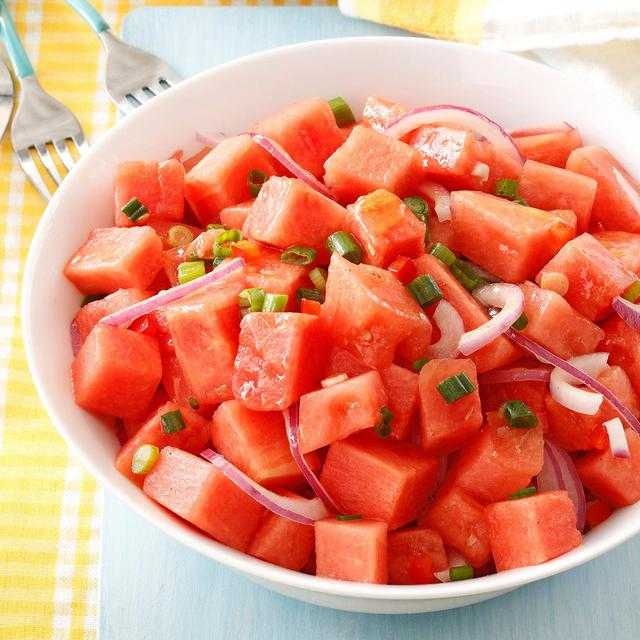
Label: Watermelon